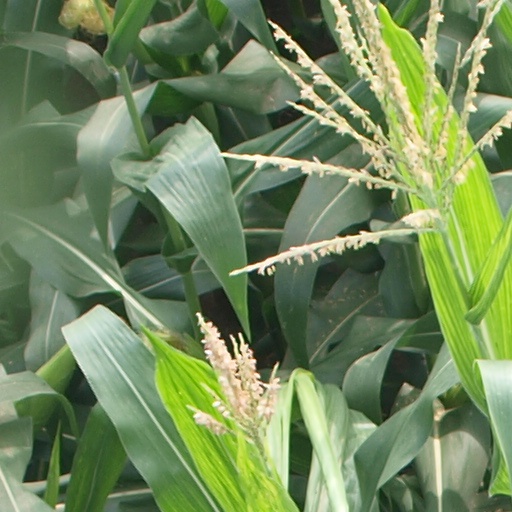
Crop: maize; corn